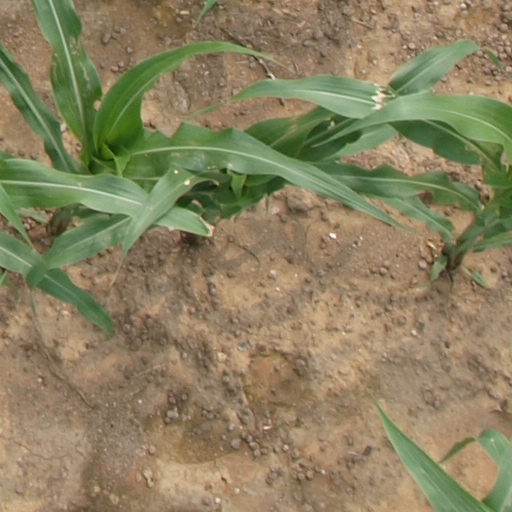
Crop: maize; corn